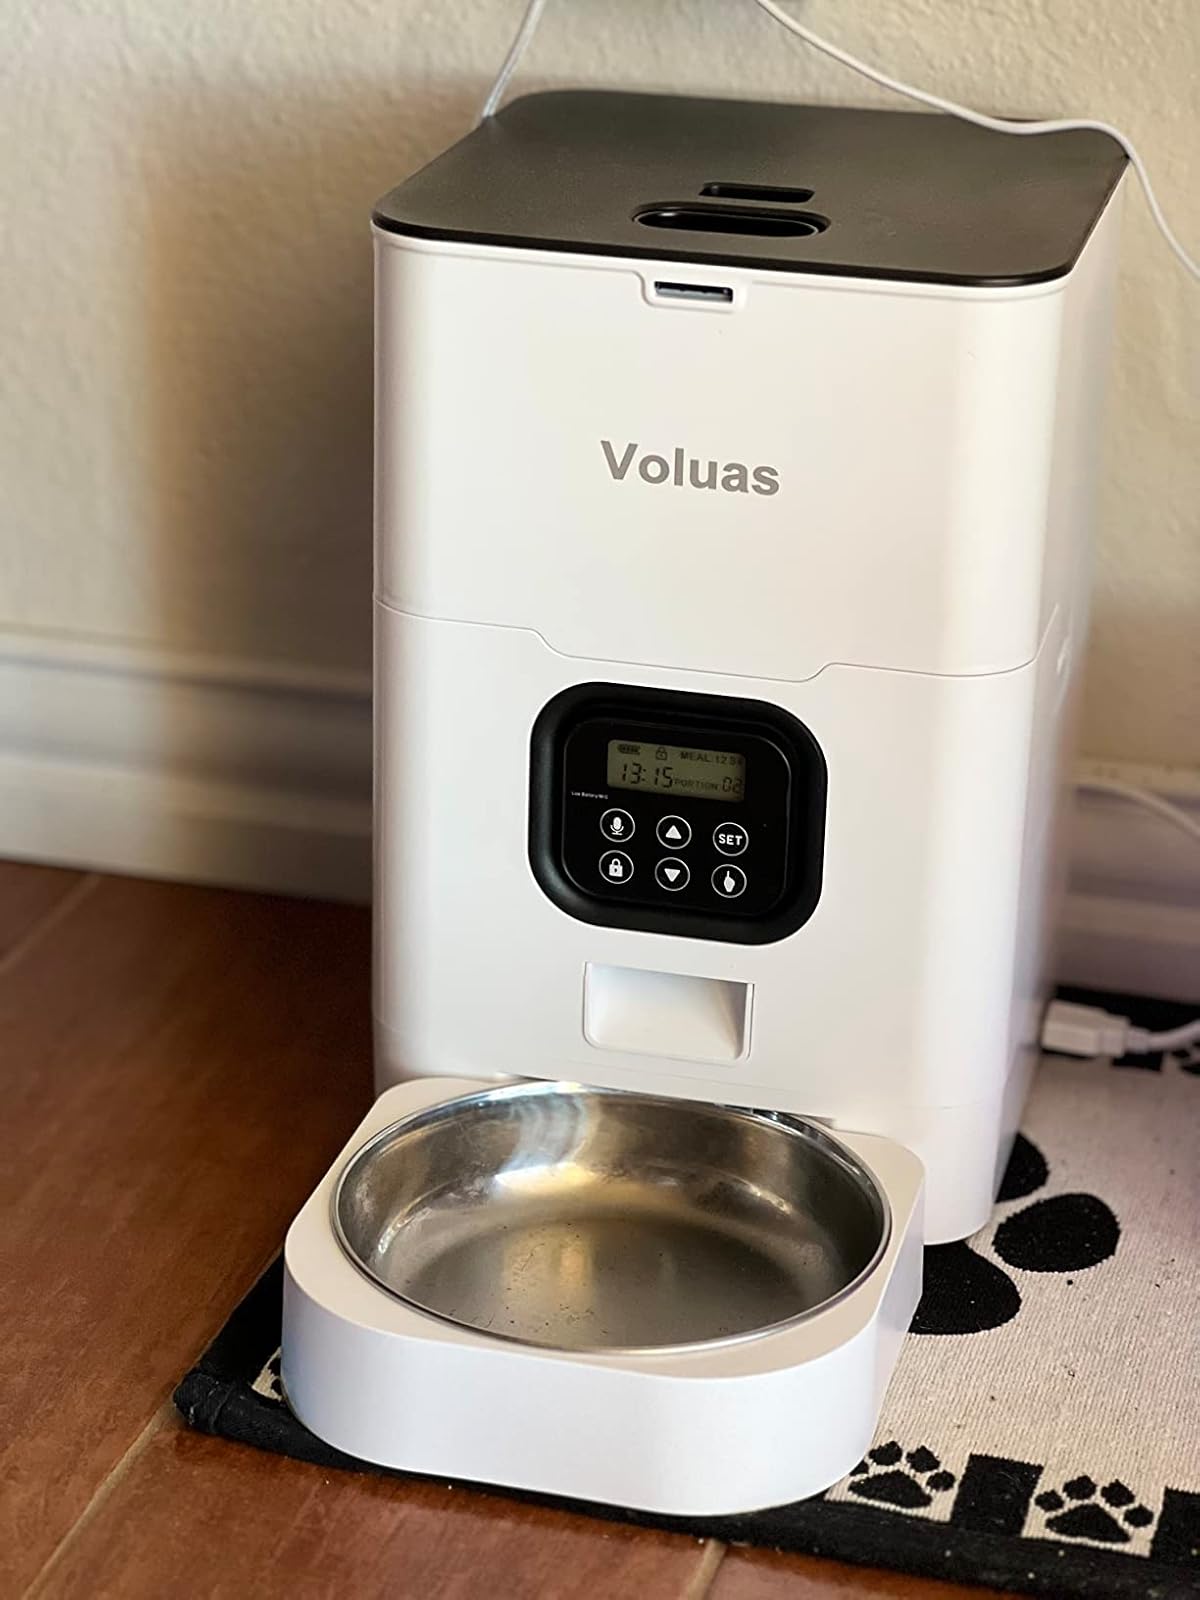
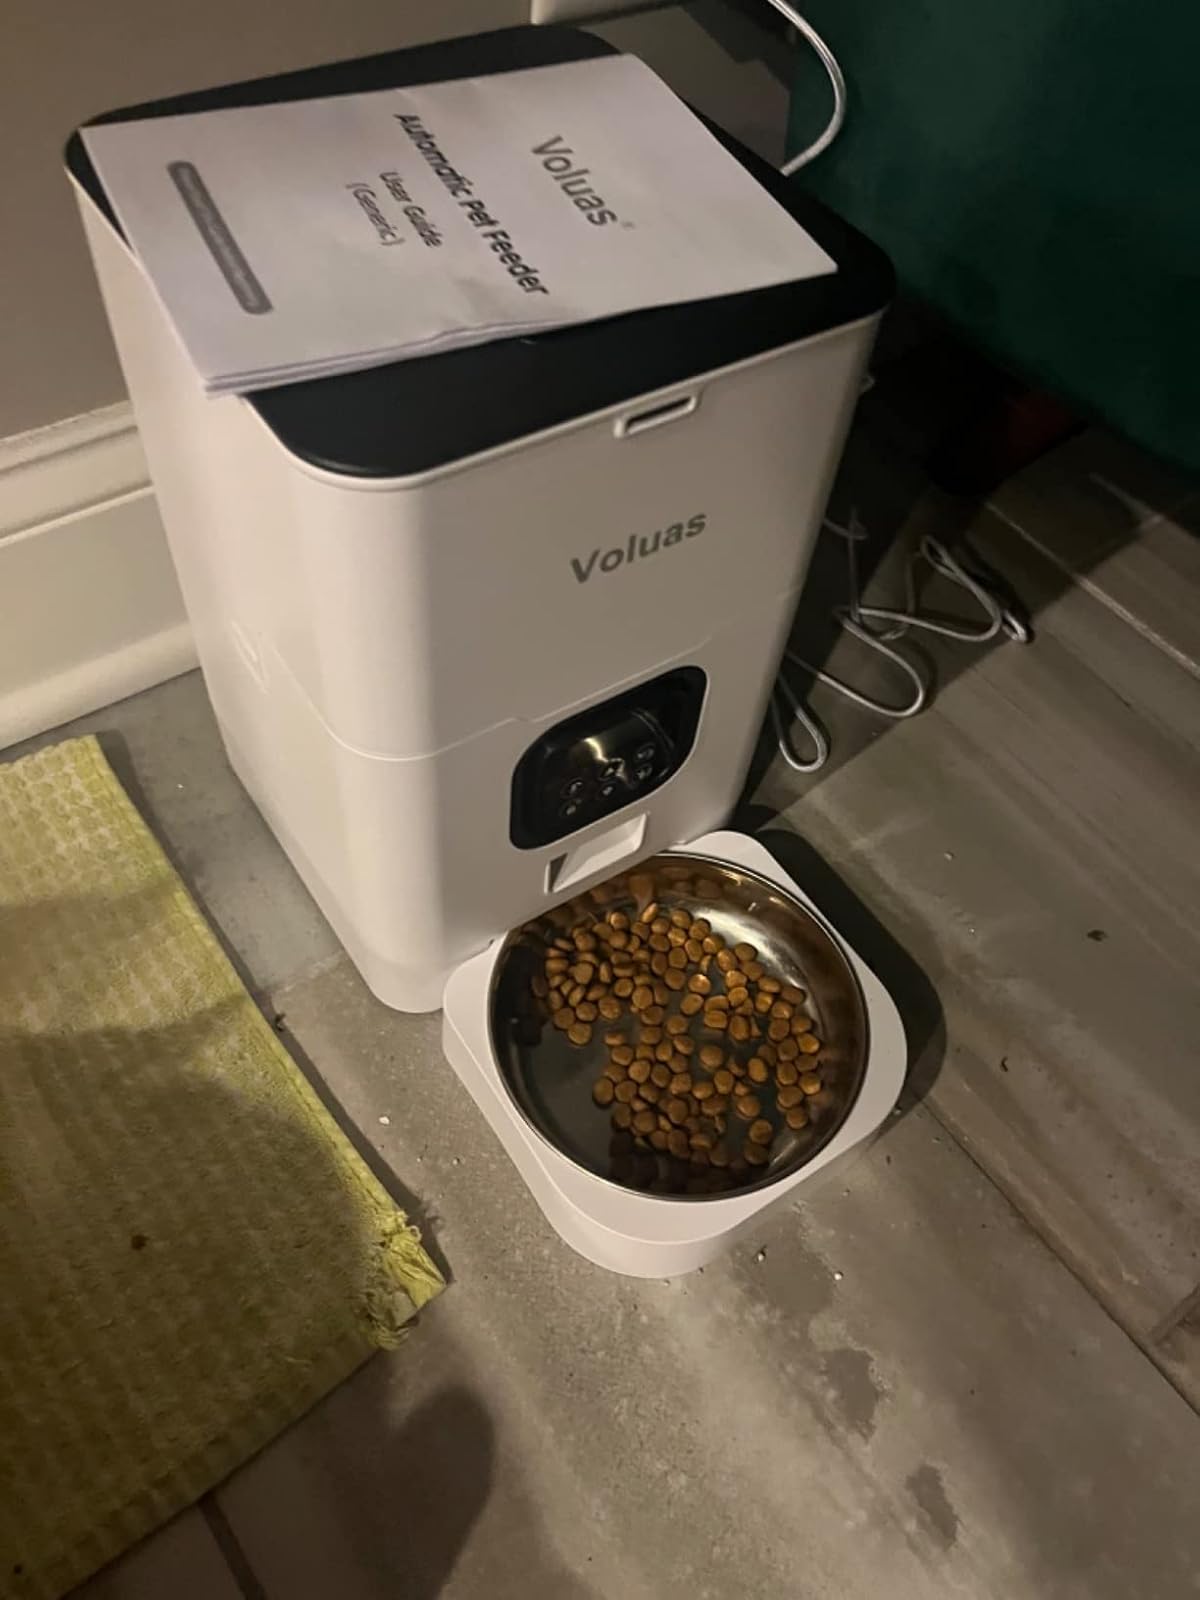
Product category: items_feeder
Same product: yes